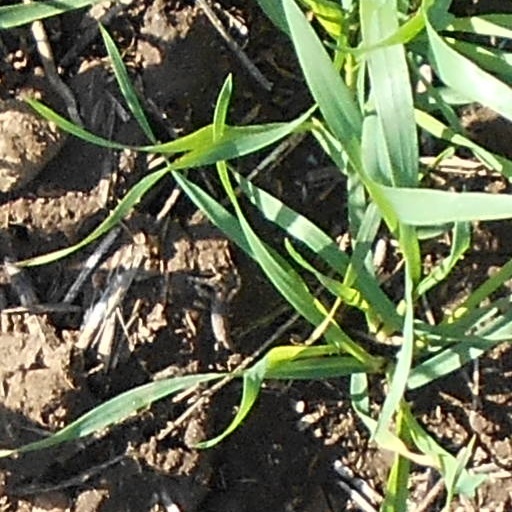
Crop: wheat